Soar Automotive

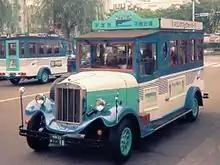
An Asquith Mascot courtesy bus produced by Soar

Soar's products include specialised military vehicles, patient transport vehicles, funeral hearses, bespoke luxury cars, exhibition vehicles and other vehicles for special use.